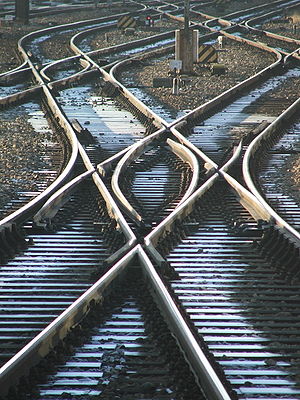
Sporskifte
Flere englændere i forlængelse af hinanden. Typisk kendetegn ved store banegårde.
Et Sporskifte er en opbygning af jernbaneskinner, der gør det muligt for jernbanekøretøjer at tage forskellige ruter i spornettet.